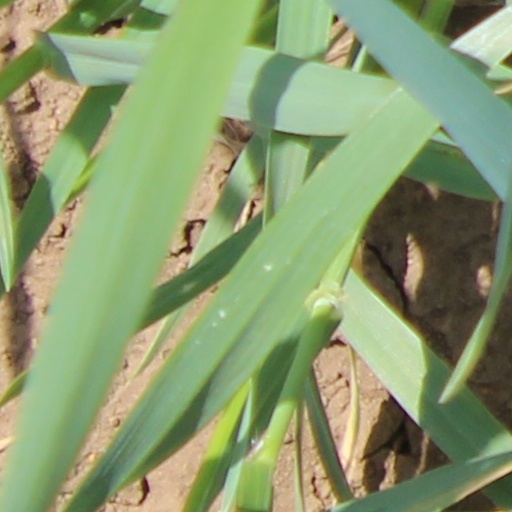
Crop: wheat